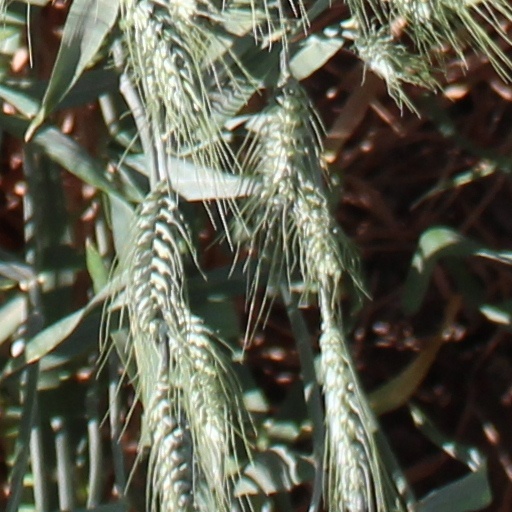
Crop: wheat